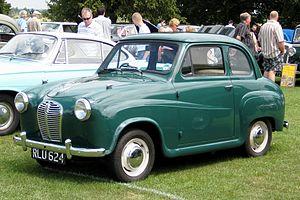
"L' Austin A30 est une petite voiture familiale qui fut produite par Austin entre mai 1952 et 1956. Elle fut présentée en 1951 au salon earl's court Motor Show comme la ""Nouvelle Austin Seven"" et a été la concurrente de la Morris Minor.